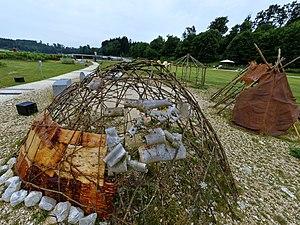
L'archéoparc Vogelherd est un parc archéologique à thèmes établi autour de la grotte de Vogelherd. Le parc archéologique est situé dans la vallée de la Lone, massif du Jura souabe, près de Stetten ob Lontal, un quartier de la ville de Niederstotzingen, arrondissement d'Heidenheim, dans le Bade-Wurtemberg.
Les Grottes et art de la période glaciaire dans le Jura souabe sont un ensemble de sites et d'artéfacts archéologiques inscrits au patrimoine mondial de l'humanité par l'UNESCO en 2017.